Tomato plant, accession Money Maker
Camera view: horizontal (90 deg, fisheye); turntable rotation: 0 degrees
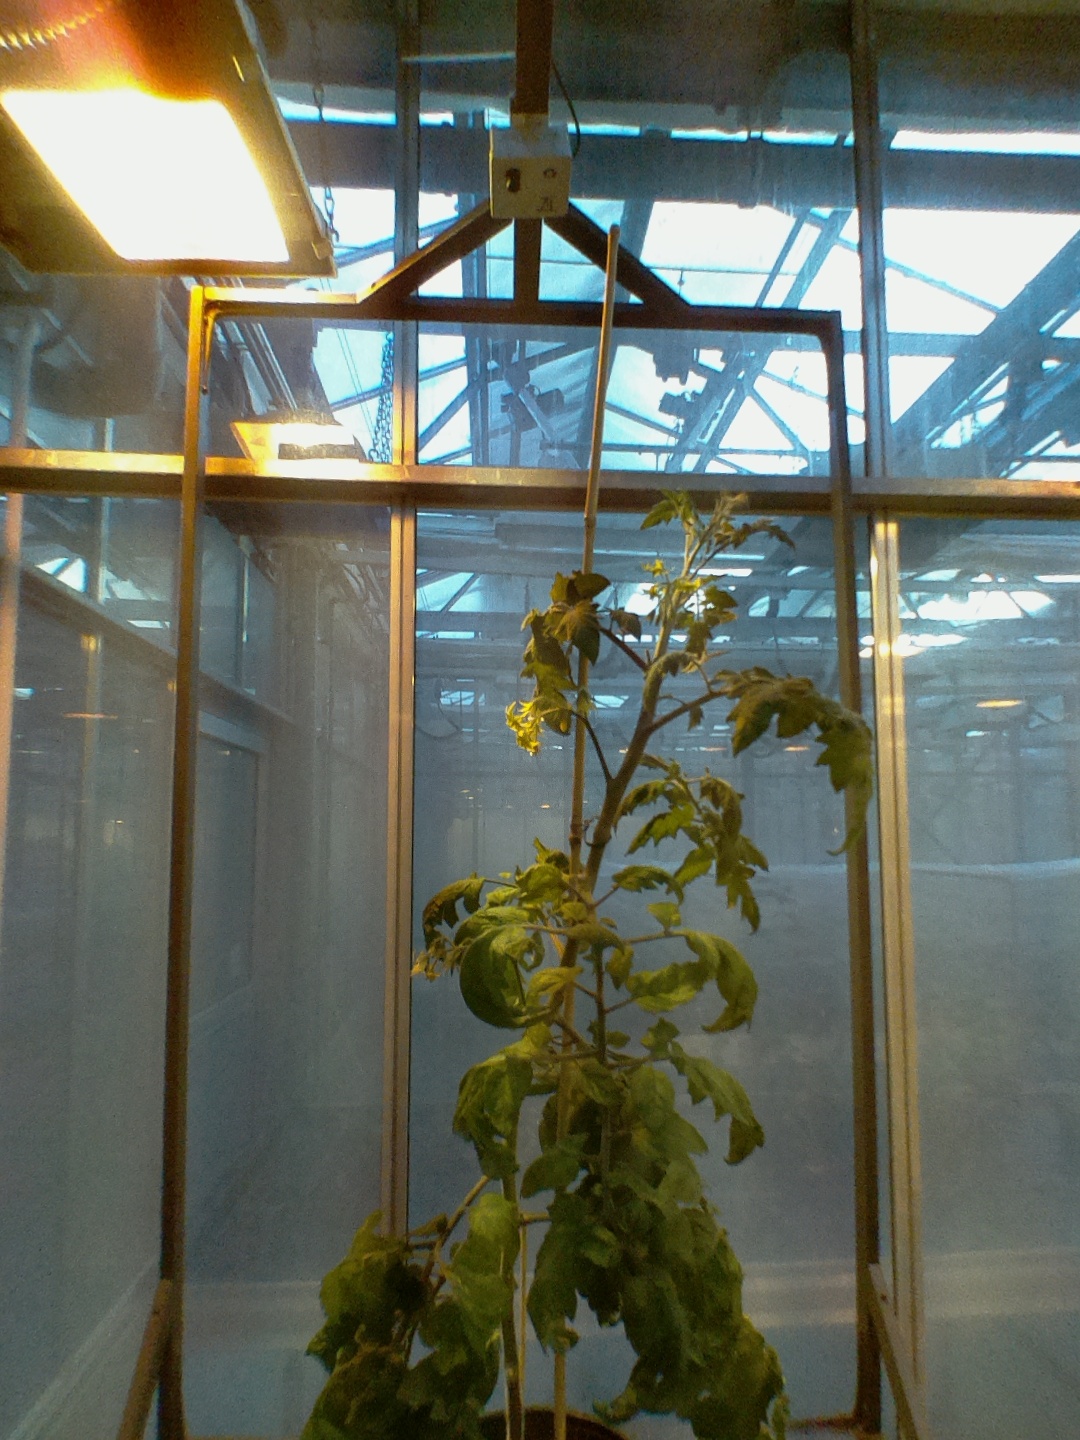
BBCH growth stage 69: End of flowering, 90%-100% of flowers open, more petals falling